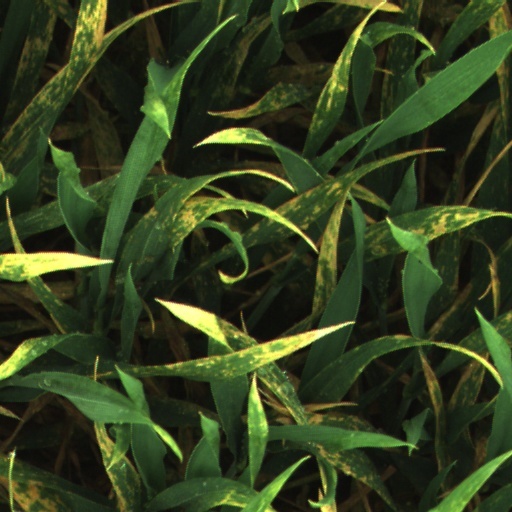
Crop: wheat